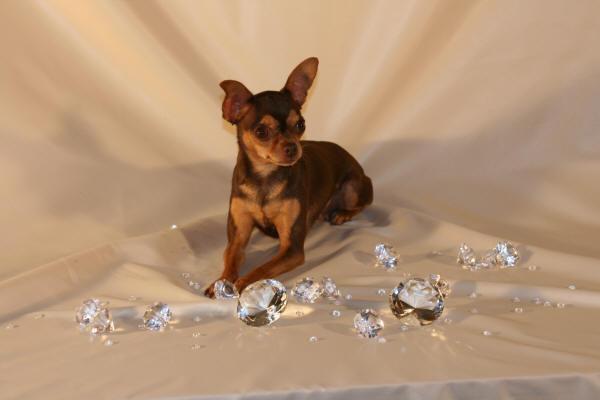
toy_terrier